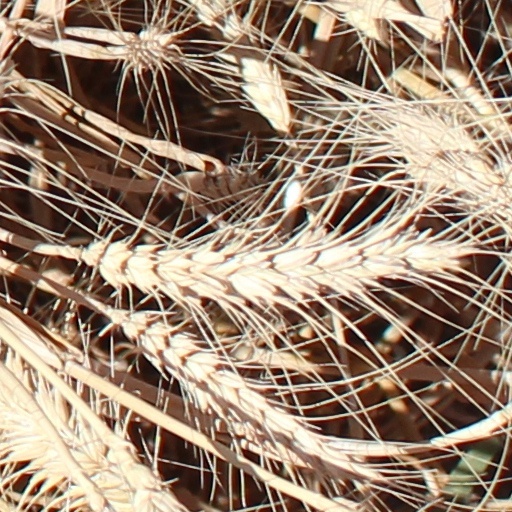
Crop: wheat